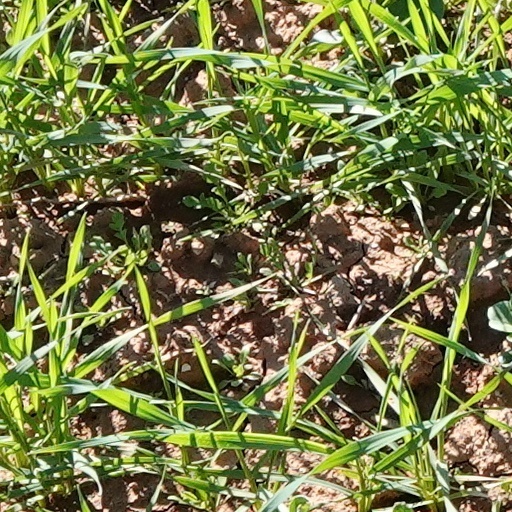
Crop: wheat